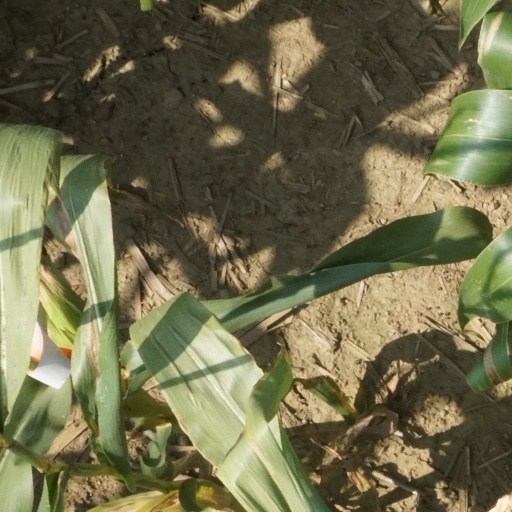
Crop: maize; corn